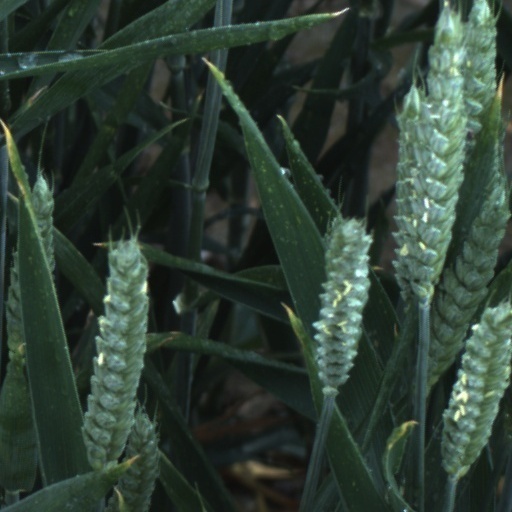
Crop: wheat